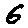
Label: 6